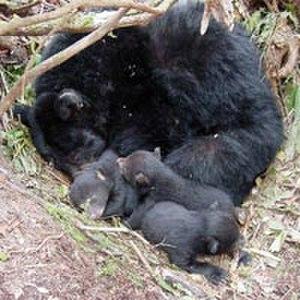
Une tanière, ou antre, est une cavité souterraine, que ce soit dans la terre ou la roche, où se réfugient certains animaux sauvages, principalement des mammifères. Cet abri n'est pas complètement creusé, ce qui le distingue d'un terrier. Les ours sont un exemple connu d'espèces fréquentant ce type d'habitat : certaines espèces s'y abritent l'hiver pour hiberner.